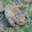
Label: frog